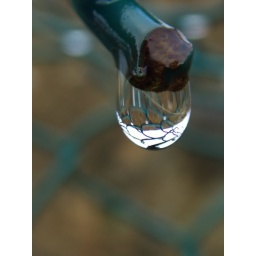
Same fence as before from a different angle. Grey sky in the bottom of the drop.